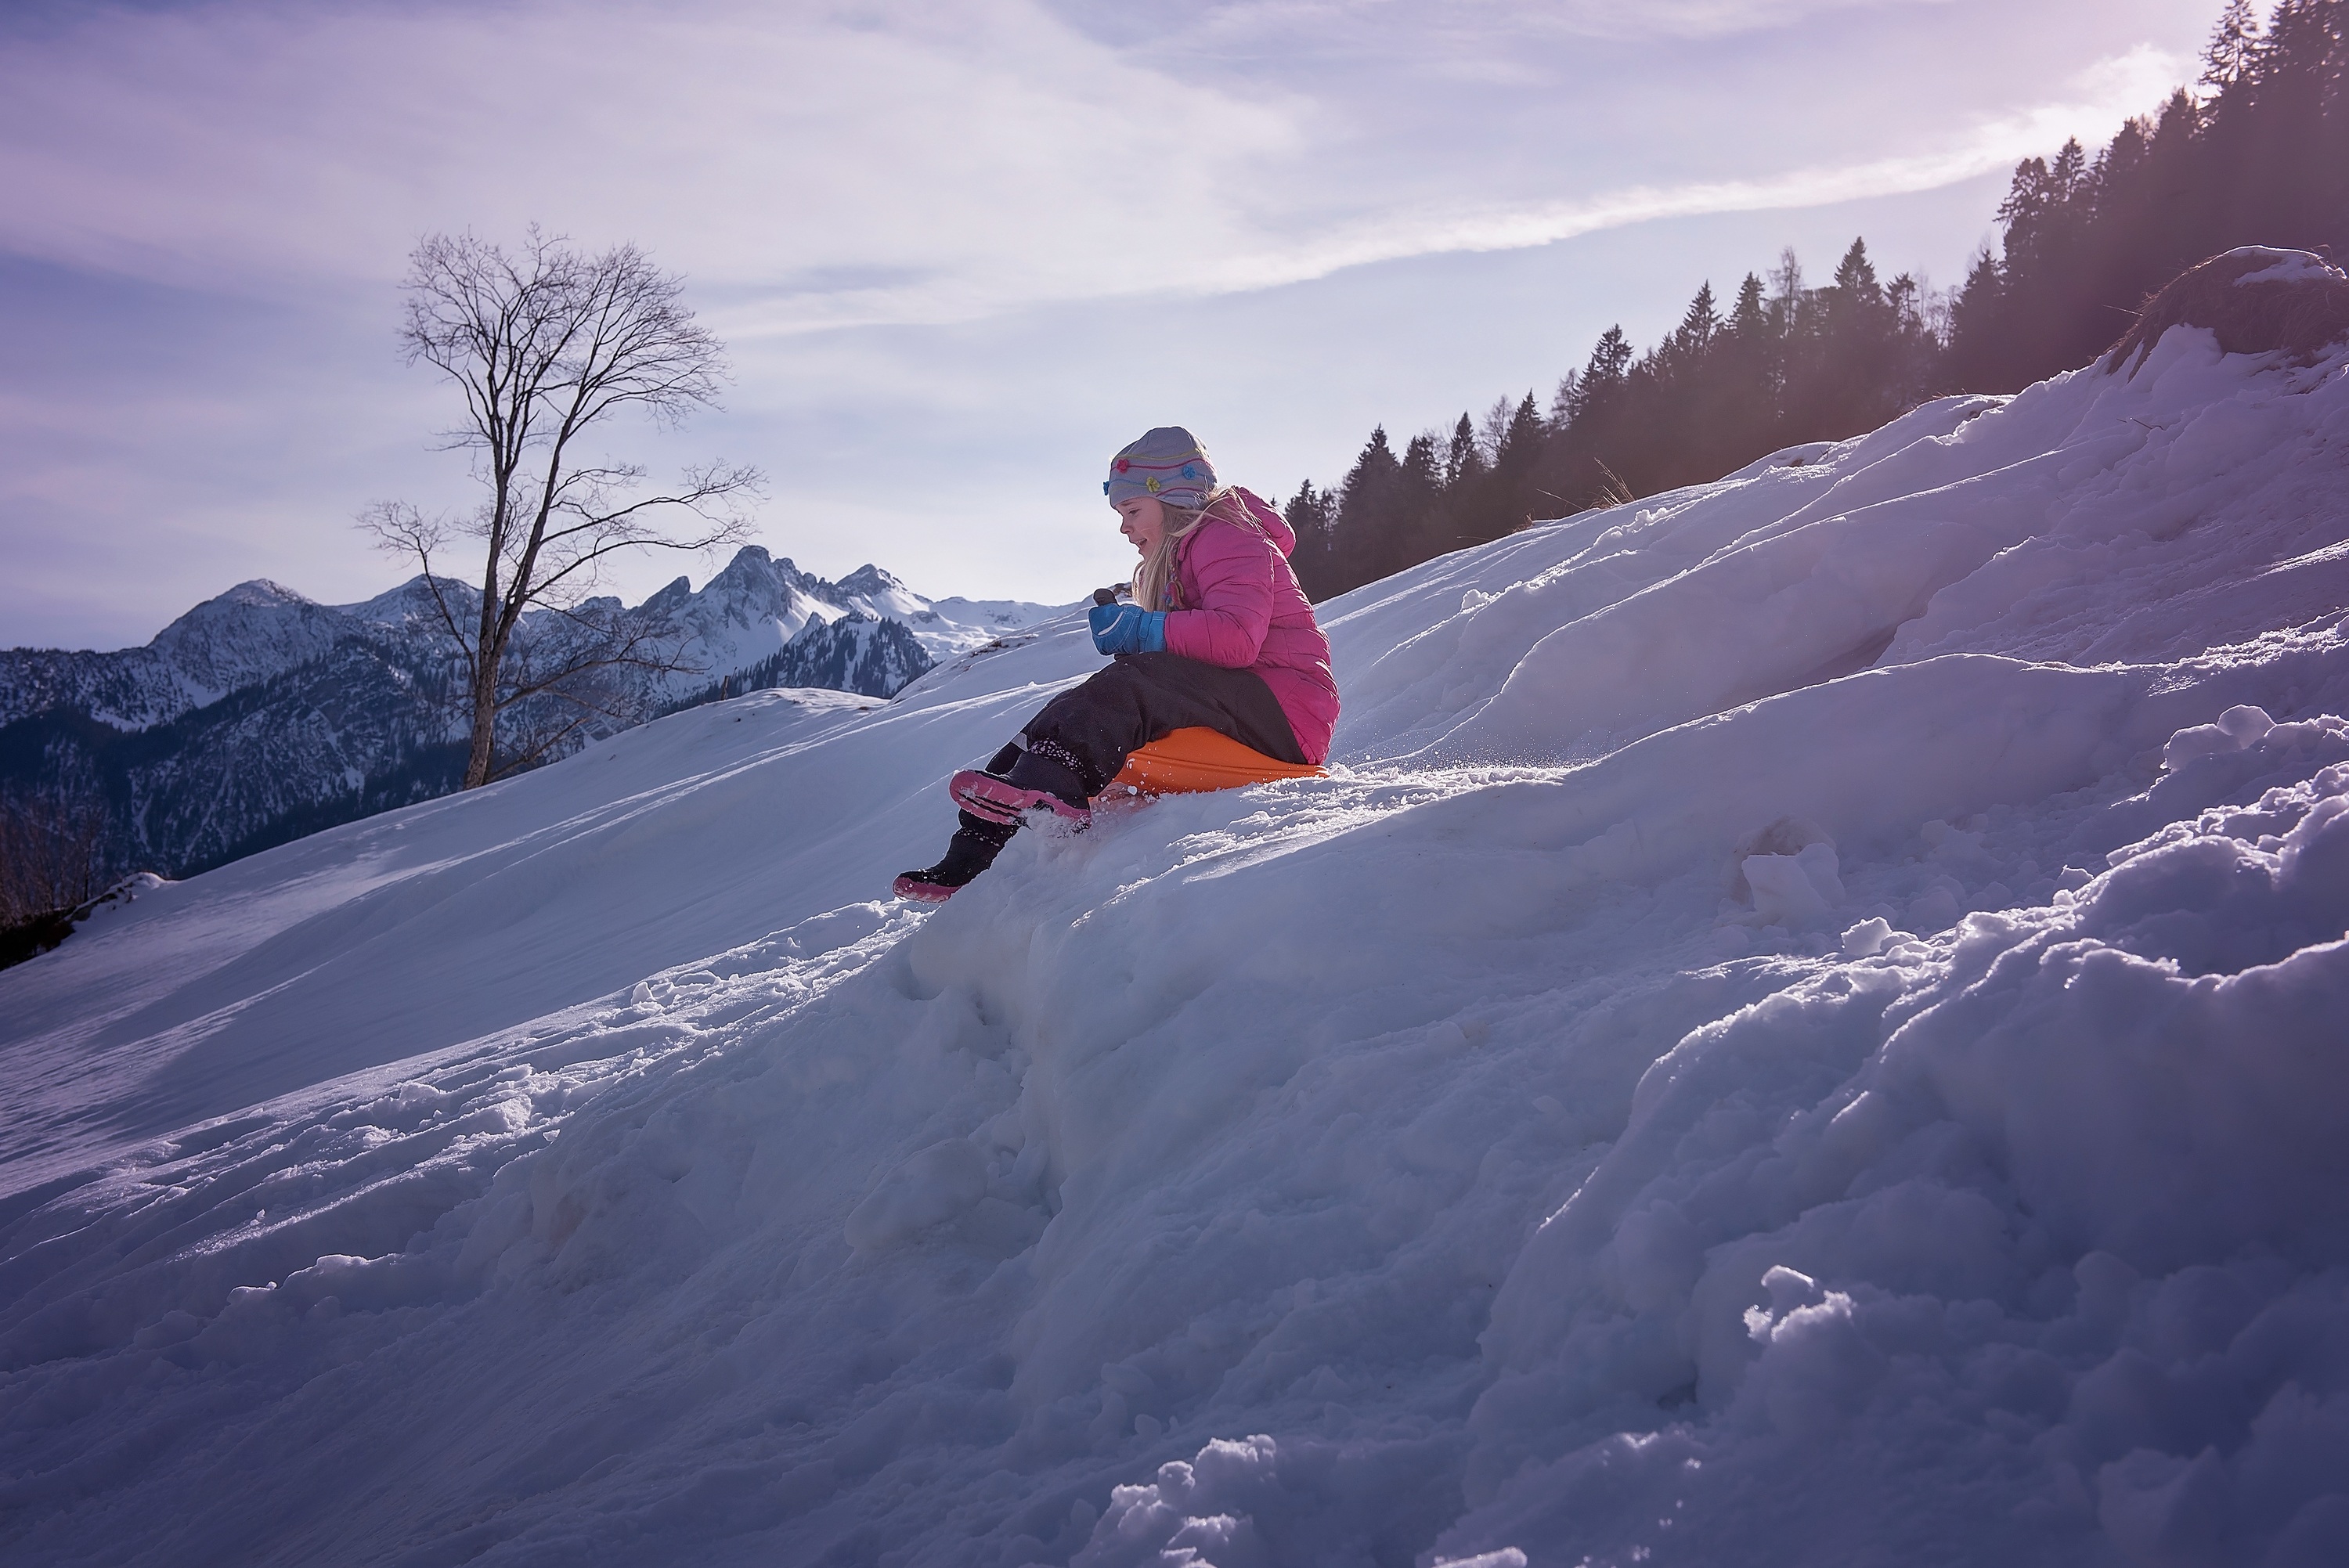
person, mountain, snow, winter, girl, mountain range, weather, child, human, extreme sport, summit, sports equipment, winter sport, fun, sports, downhill, ski, footwear, bob, piste, in motion, slip, in action, ski equipment, ride on, winter fun, mountainous landforms, geological phenomenon